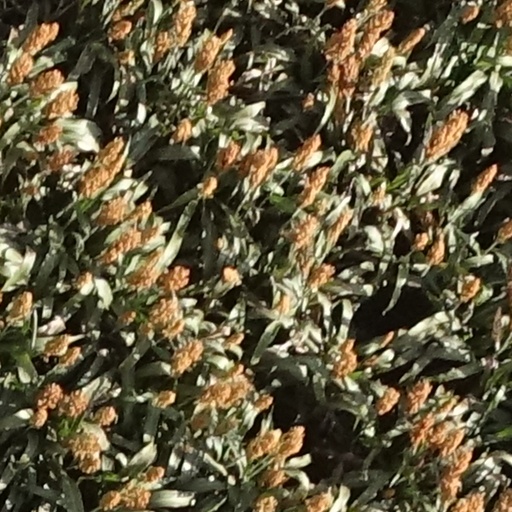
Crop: sorghum